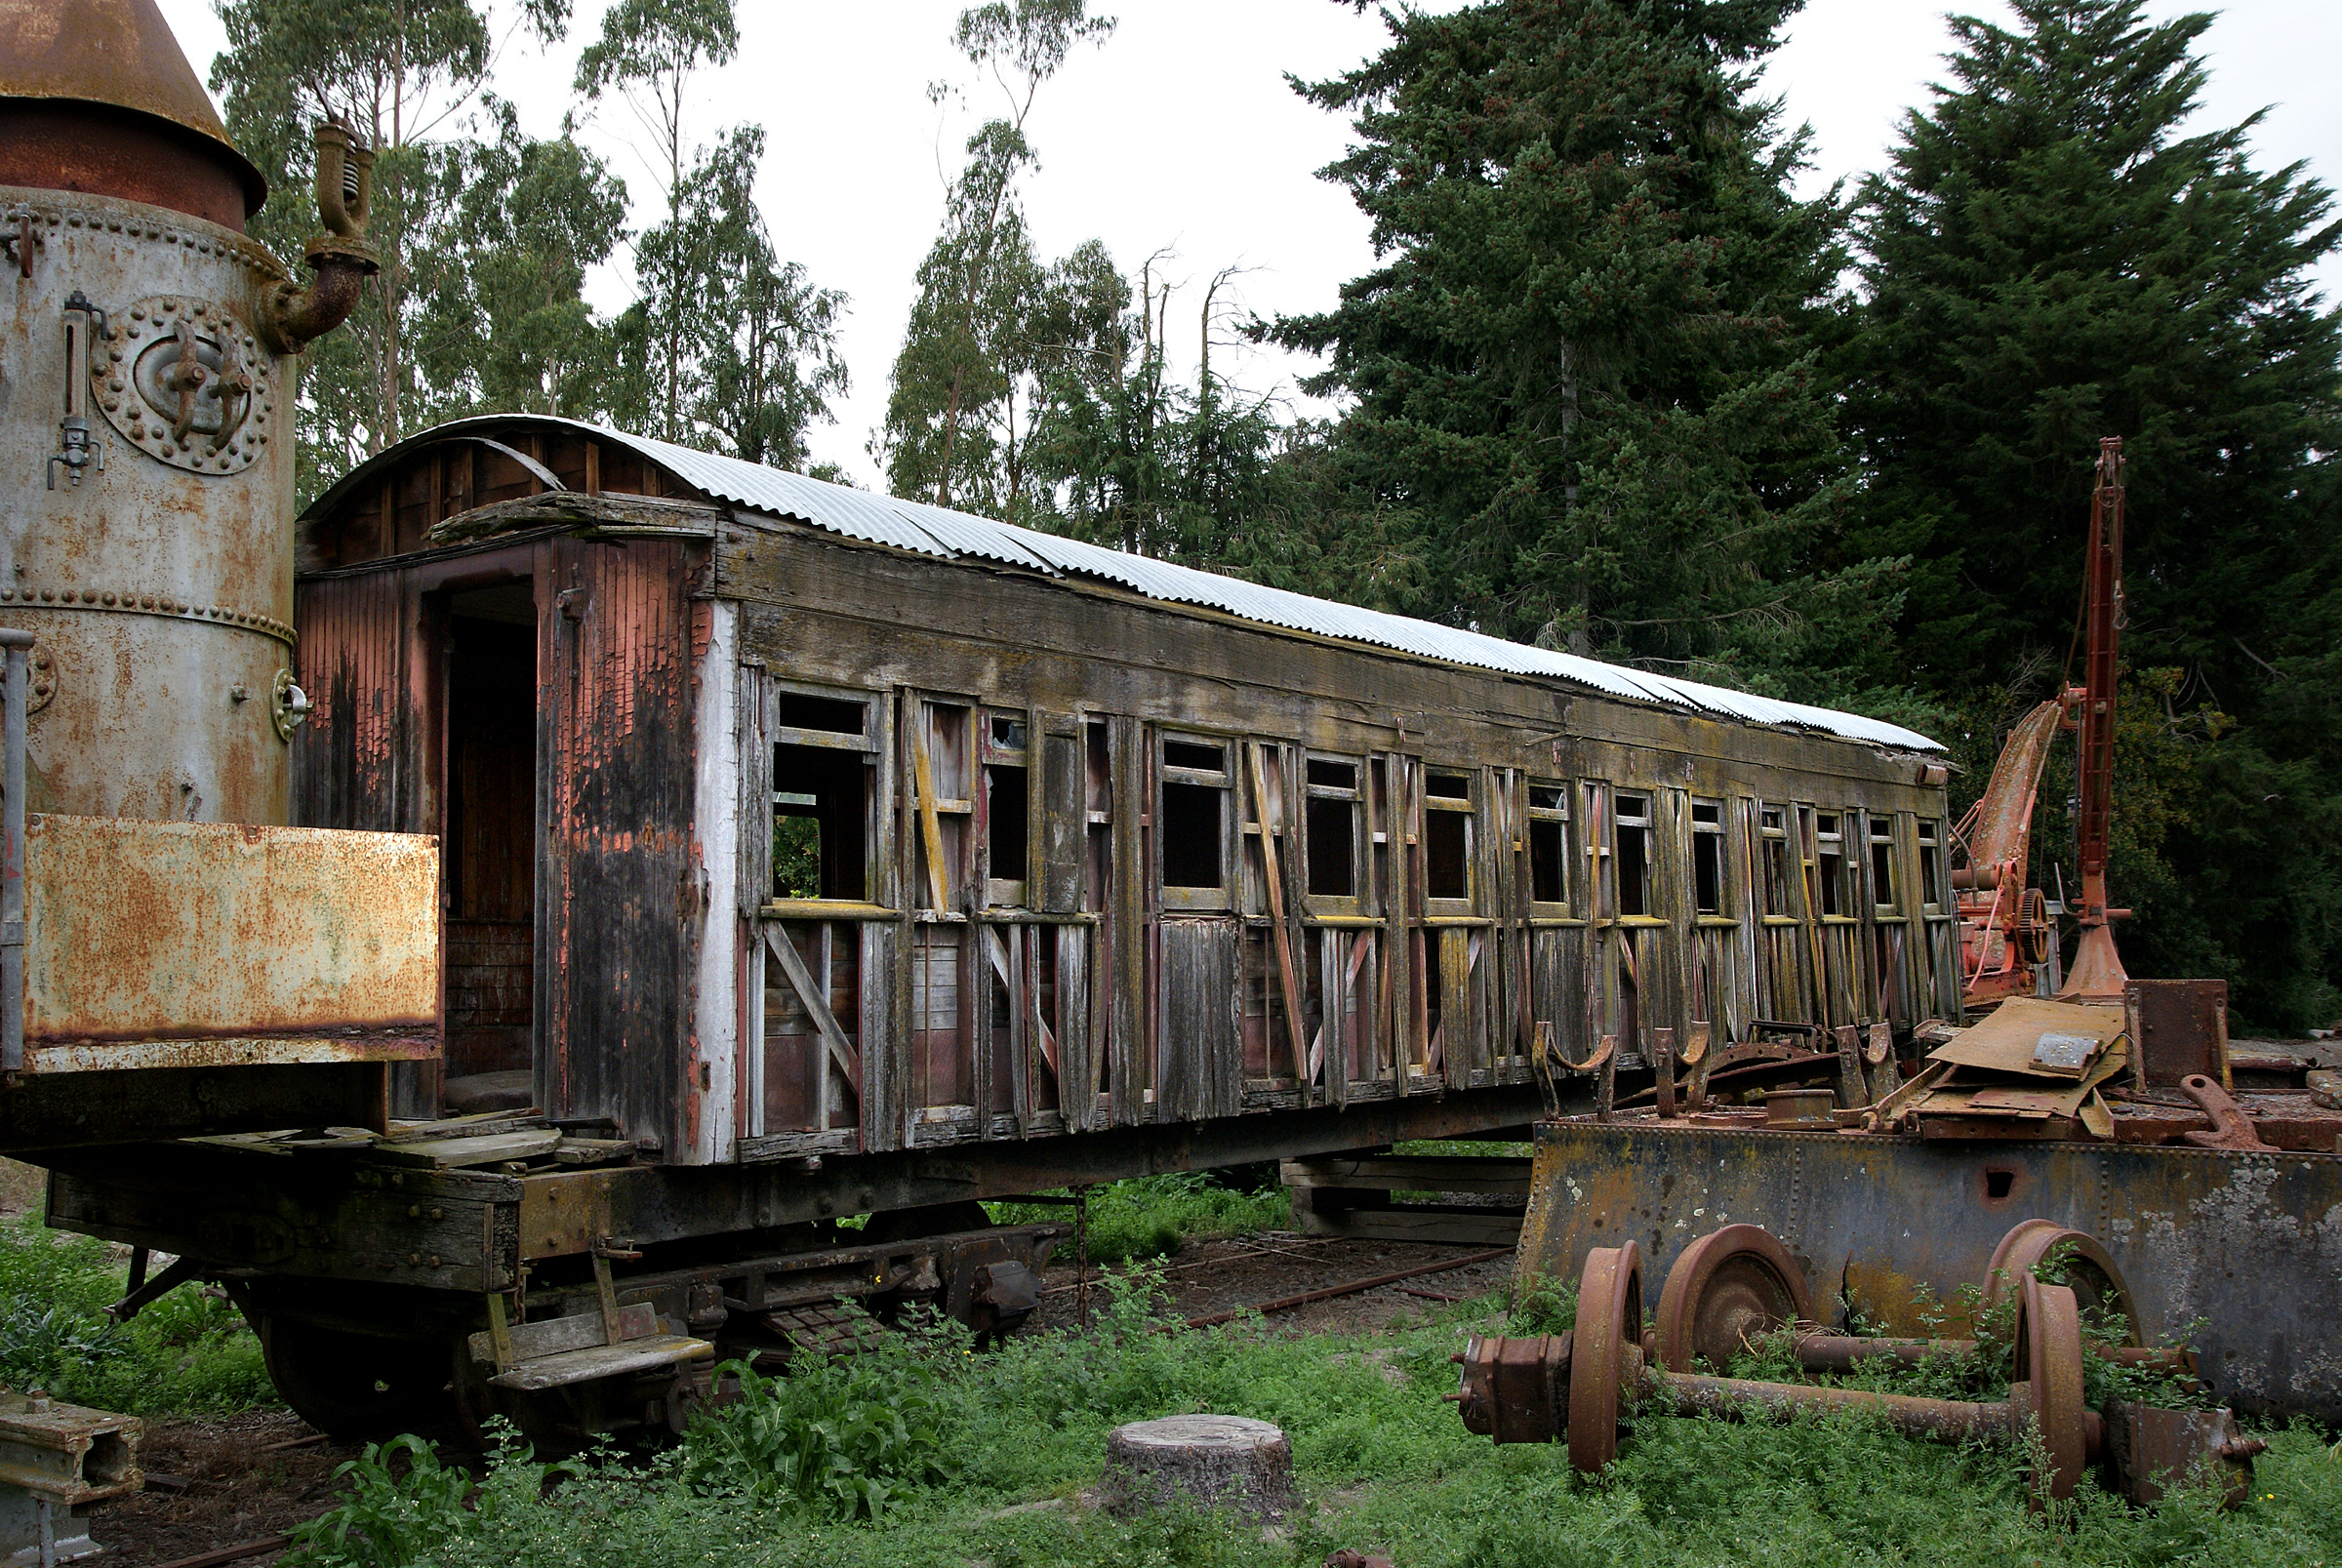
track, vintage, steam, train, transport, vehicle, locomotive, publicdomain, newzealand, trains, museums, railways, ashburton, oldrailways, coalfired, restored, rail transport, rolling stock, railroad car, passenger car